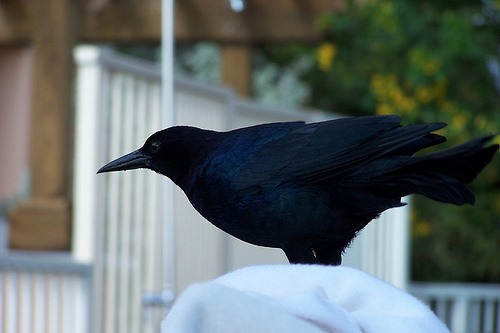
this bird has bluish-black feathers and sharp bill that turns down slightly at the tip.
this bird is entirely jet black from its sharp, point bill and black eye area to its black coverts.
a medium sized bird with a black sharp bill that is blue - black in color.
this small bird has a slender and pointy bill and is completely black from its bill to its feet.
this bird has an all black body and black eyes as well.
the bird has a long black bill, and is black in color all over.
the bird has a black bill, a black back and a black eyering.
this bird is all black and has a long, pointy beak.
this bird has a jet black crown as well as a black bellya dark black bird with a black pointed beak.
Species: Fish Crow